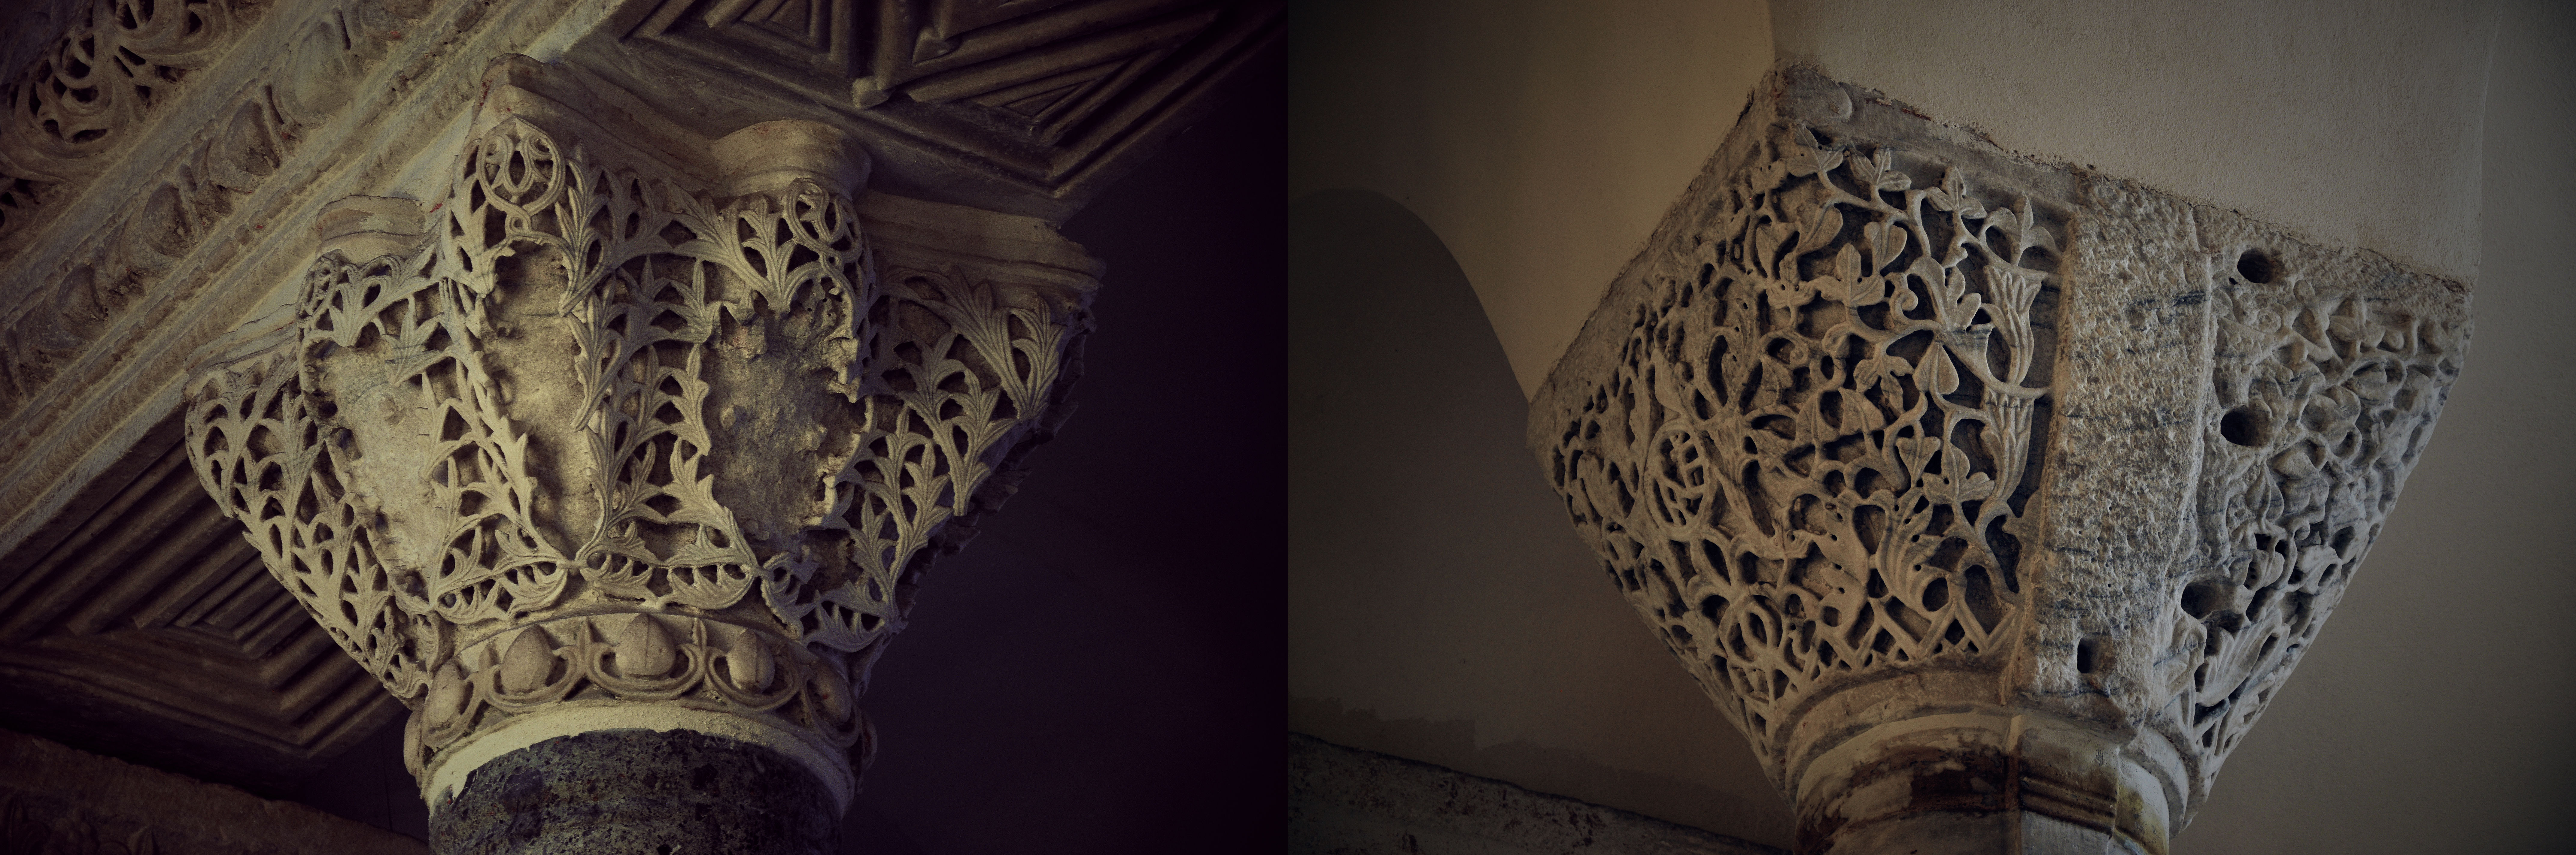
light, architecture, wood, wall, stone, greek, lace, broken, church, basket, lighting, smashed, sculpture, capital, empire, art, cool image, design, temple, turkey, istanbul, mosque, roman, history, christianity, islam, orthodox, unesco, eastern, tourist attraction, dome, carving, damaged, i, capitals, worldheritage, muslim, byzantine, biserica, arhitectura, orthodoxy, capitel, sergiusandbacchus, littlehagiasophia, byzantium, constantinople, ottoman, kumkap, fatih, constantinopolitan, bizantin, byzantin, byzanz, byzantinisch, cami, camii, islamic, osmanli, isidoreofmiletus, anthemiusoftralles, lateantiquity, capitele, dantela, interlaced, piatra, deeplyrecessedpatterns, modern art, imperfect, eik n, k kayasofya, wreaked, ancient history